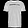
Label: T - shirt / top